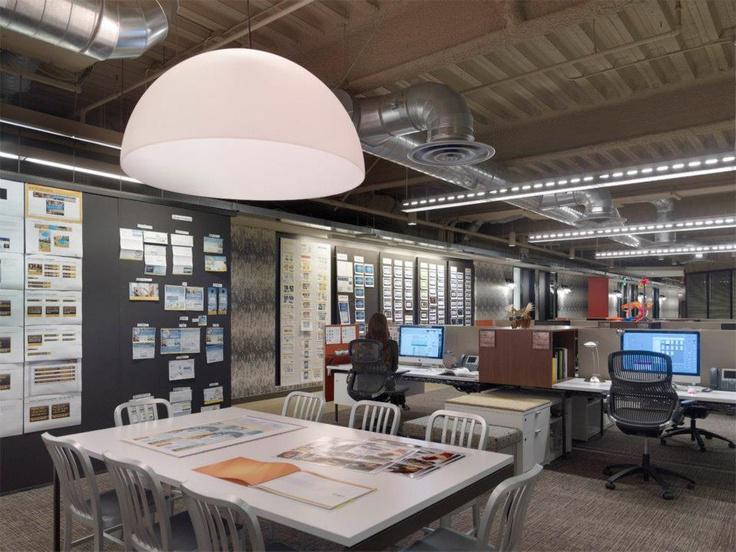
collaborative spaces require vertical surfaces for communication and horizontal ones for application .
Relation: Subjective, Story